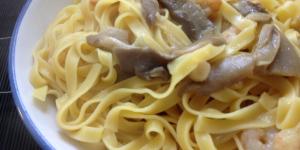
tallarines chinos con gambas y setas